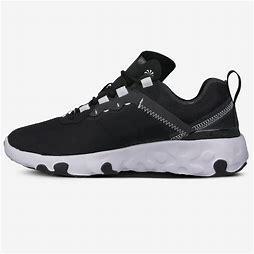
Brand: Nike
Model: Renew Element 55